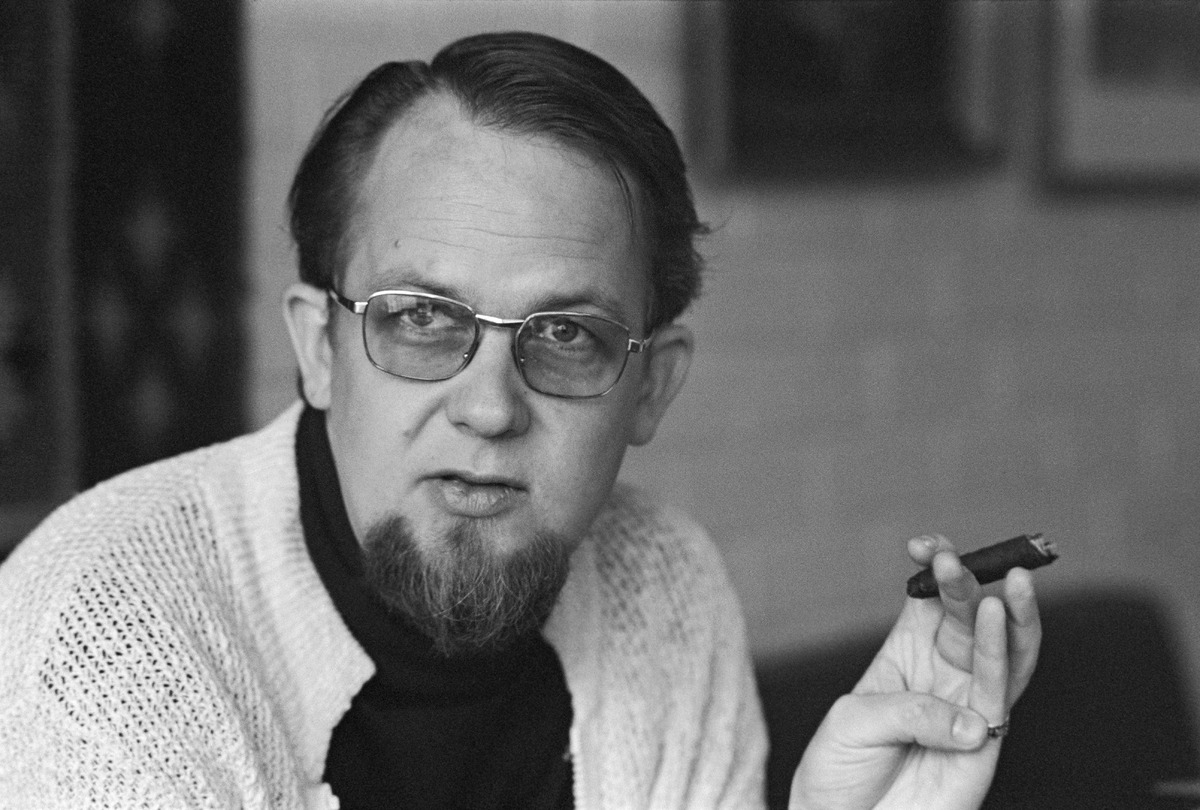
Ohjaaja Kalle Holmberg.
The theatre director Kalle Holmberg.
sisällön kuvaus: Teatteriohjaaja Kalle Holmberg polttelee sikaria. content description: Kalle Holmberg, the Finnish The theatre director smokes a cigar.
Kuvaaja: Hietanen, V. K., kuvaaja
Vuosi: 1900
Paikka: Suomi, Turku, Suomi, Varsinais-Suomi, Turku
Aiheet: Holmberg, Kalle; ohjaaja; elokuvaohjaajat; kokokuva; näytelmät; ohjaajat; teatteriohjaajat; yksin; kasvokuva; theatre; theater; directors; Finland